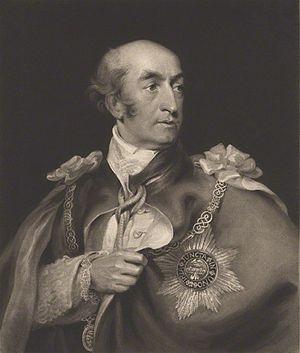
John Blaquiere, 1ᵉʳ baron de Blaquiere KCB, PC, appelé Sir John Blaquiere, baronnet, de 1784 à 1800, est un soldat britannique, diplomate et homme politique d'origine française. Il exerce les fonctions de Secrétaire en chef pour l'Irlande entre 1772 et 1776.